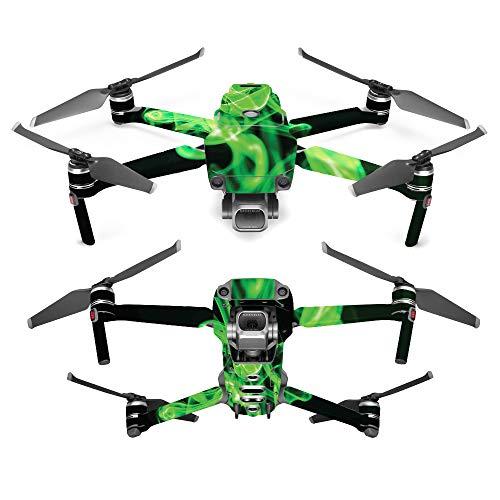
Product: MightySkins Skin Compatible With DJI Mavic 2 Pro or Zoom - Green Flames | Protective, Durable, and Unique Vinyl Decal wrap cover | Easy To Apply, Remove, and Change Styles | Made in the USA
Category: Toys & Games | Hobbies | Remote & App Controlled Vehicles & Parts | Remote & App Controlled Vehicles | Quadcopters & Multirotors
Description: SET THE TREND: Show off your own unique style with Mighty Skins for your DJI Mavic 2 Pro or Zoom Don’t like the Green Flames skin We have hundreds of designs to choose from, so your DJI Mavic 2 Pro or Zoom will be as unique as you are.
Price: $24.99